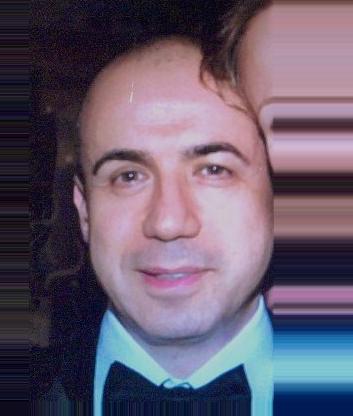
Age: 49